Lucilia silvarum

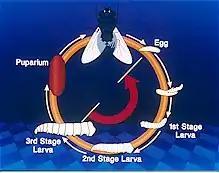
Life Cycle

The life cycle begins with the mating of the male and female species of the fly. Upon completion, the female begins oviposition and will lay the eggs on a place of interest, usually carrion. Once the eggs have been laid they will take approximately one full day to hatch, which is a short time period among flies. Upon hatching, the larvae will begin the three stages of larval development consistent with this family. The first stage occurs approximately after 2 days, while the second stage occurs after 2 and a half days, and finally the third stage occurs at approximately 4 to 5 days.